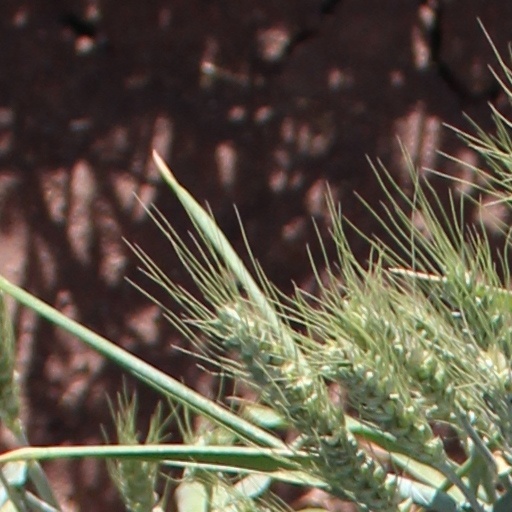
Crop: wheat